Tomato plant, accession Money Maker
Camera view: horizontal (90 deg, fisheye); turntable rotation: 0 degrees
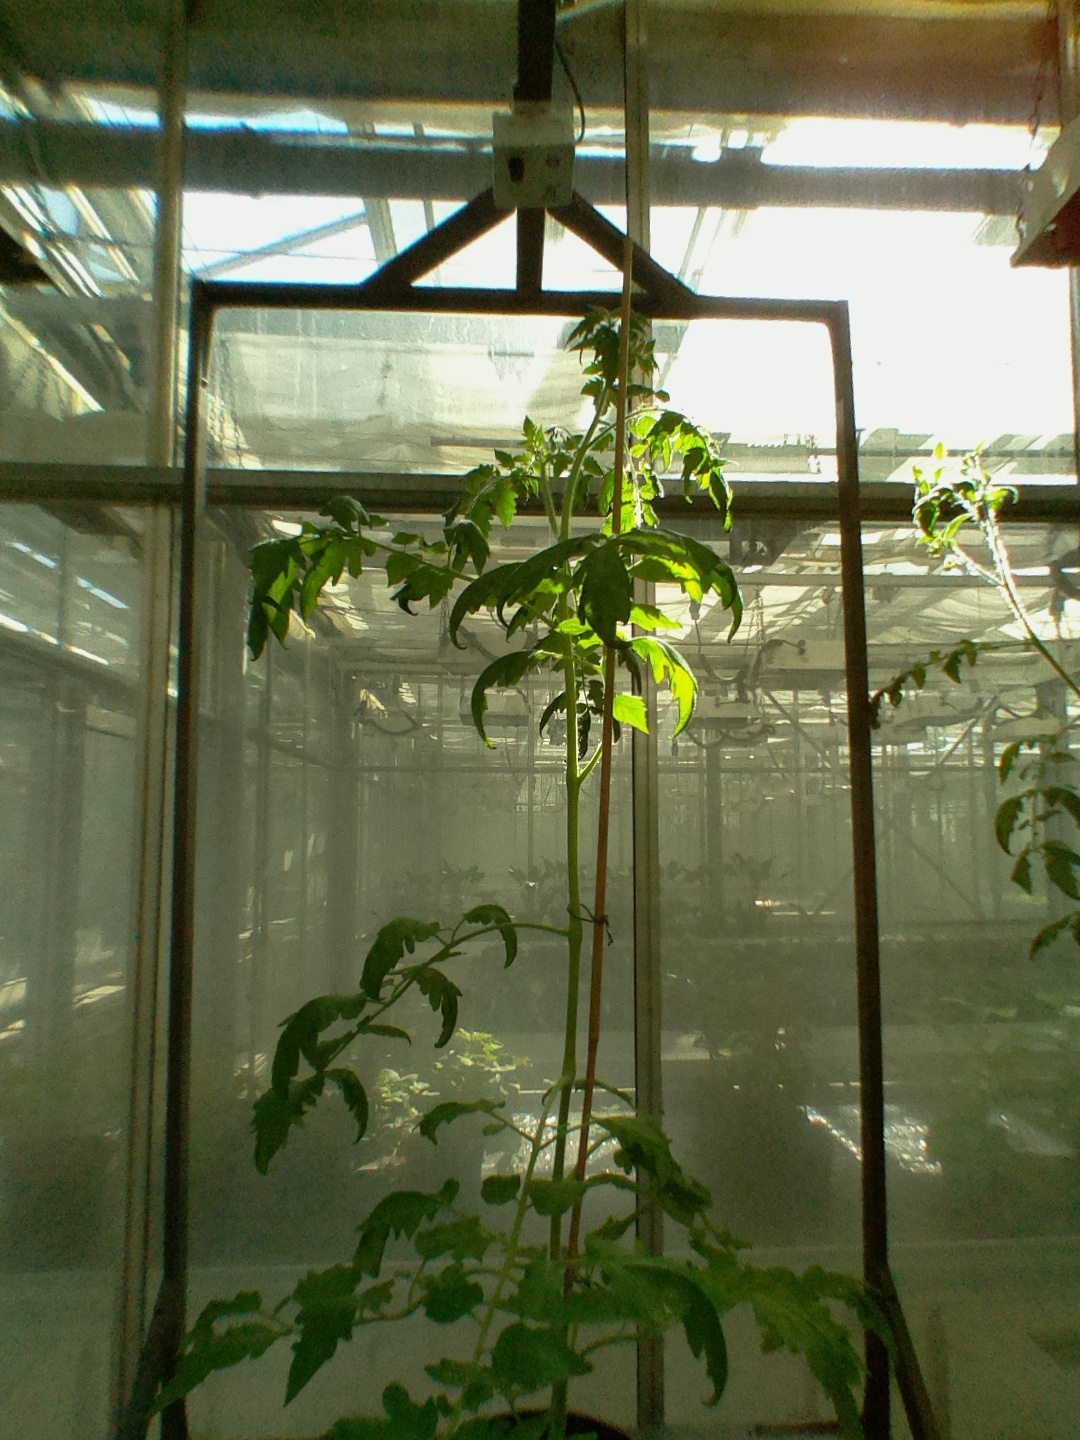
BBCH growth stage 52: 2 inflorescences visible